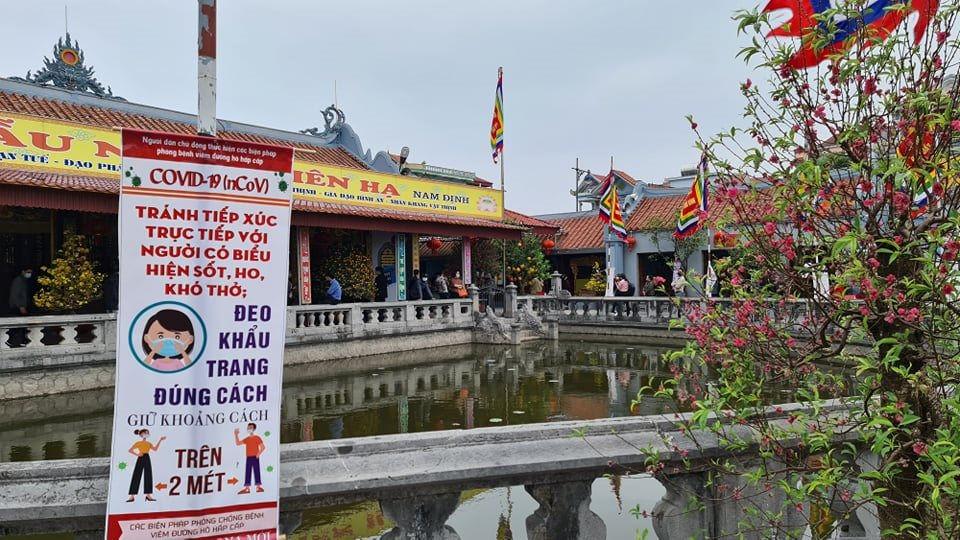
có một tấm băng rôn được treo ở bên một cái lan can